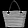
Label: Bag